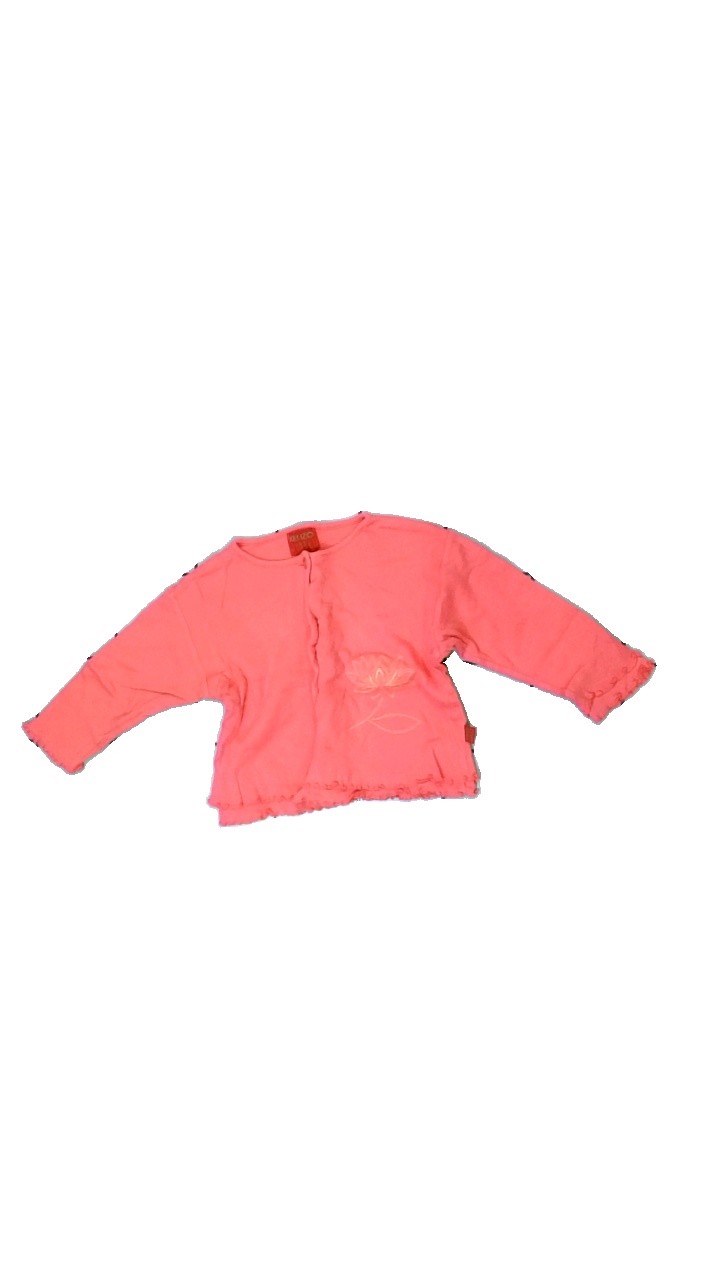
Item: Sweater (Children)
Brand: Kenzo
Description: pink sweater with floral motif for children
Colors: Pink
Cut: Regular
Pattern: Floral print
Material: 100% viscose
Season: All
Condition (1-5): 3
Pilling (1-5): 3
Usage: Repair
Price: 50-100